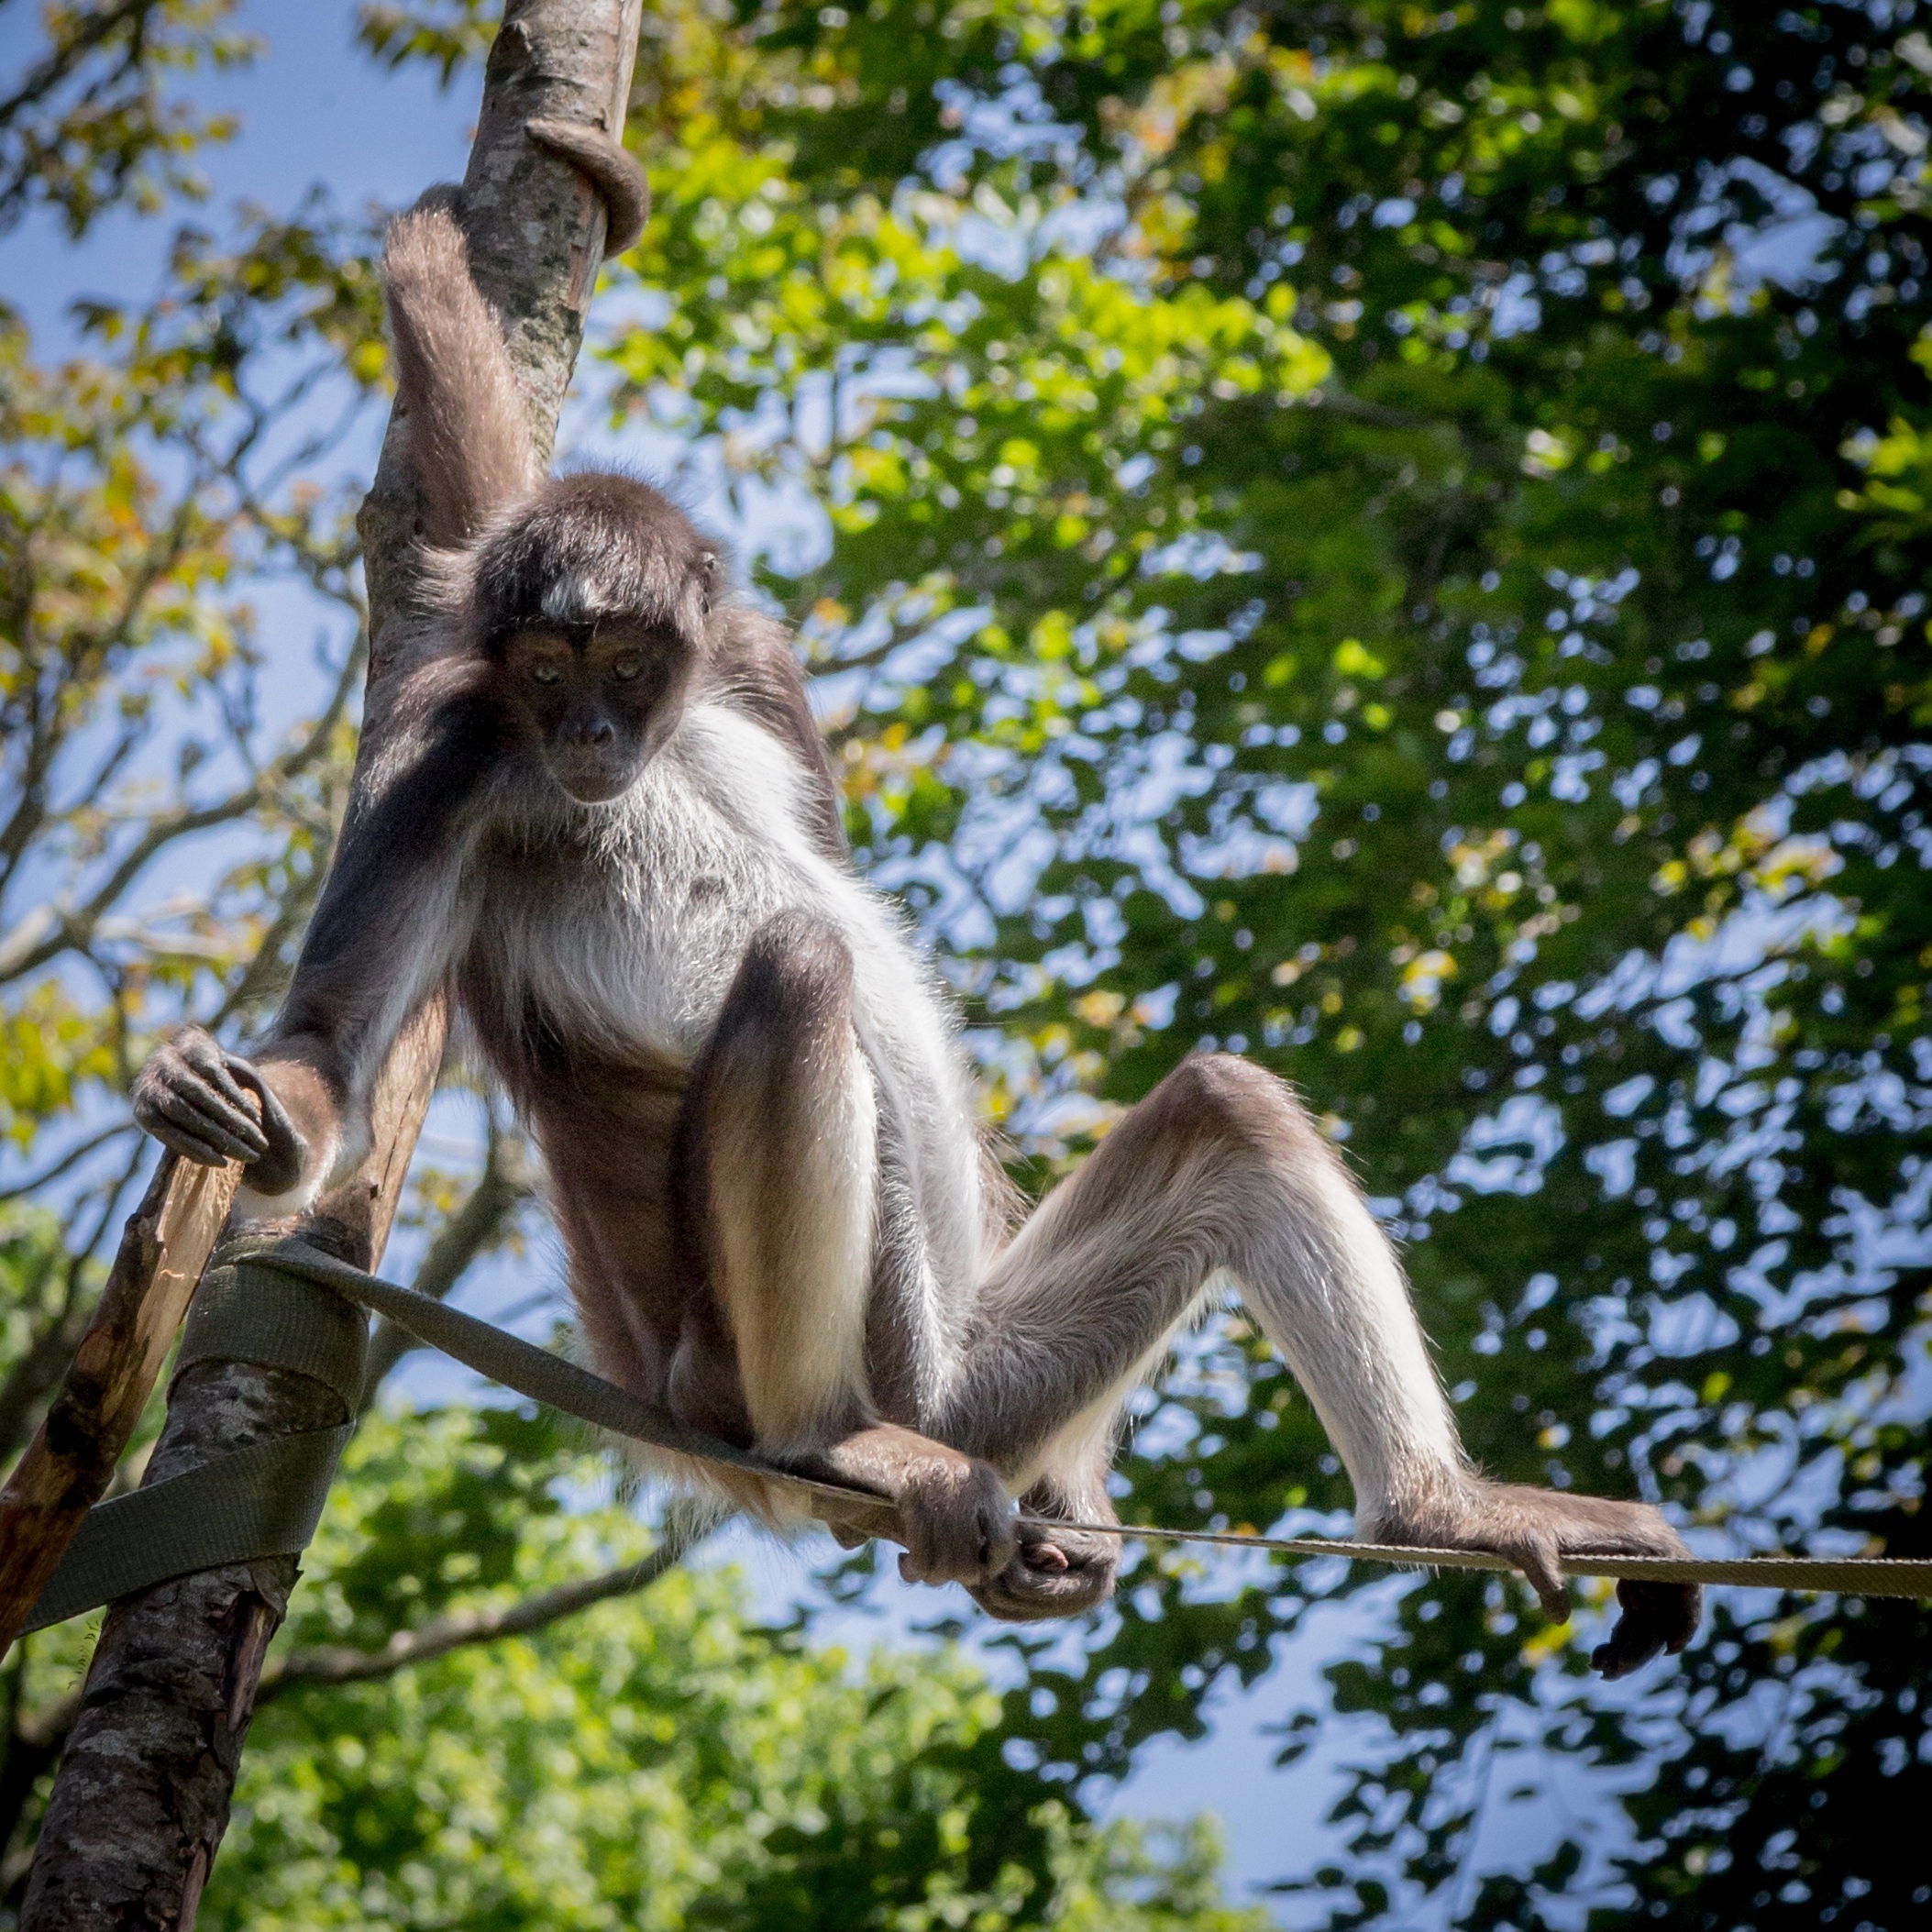
tree, forest, branch, leaf, animal, wildlife, zoo, fur, jungle, mammal, monkey, fauna, primate, ape, macaque, old world monkey, spider monkey, new world monkey